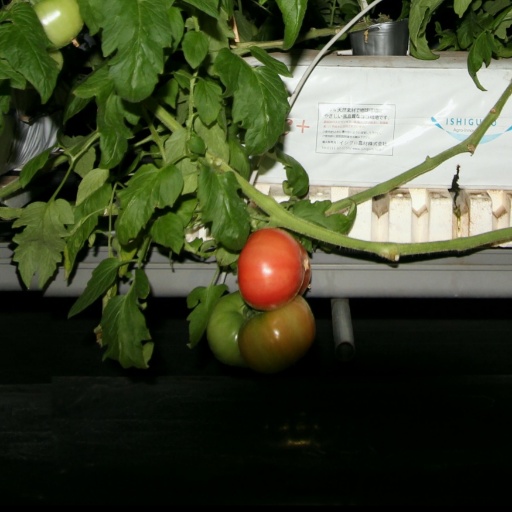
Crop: tomato